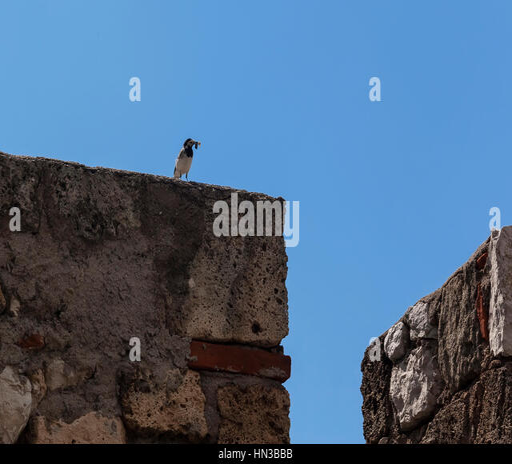
bird holding a caught fish in its beak